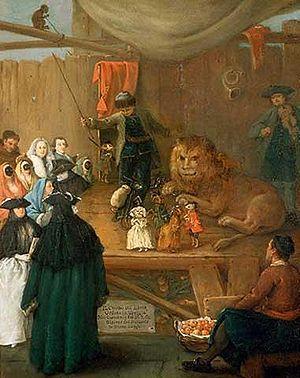
Les ménageries ambulantes étaient des collections en tournée d'animaux exotiques vivants. À partir de la fin du XVIIIᵉ siècle, elles deviennent progressivement une partie régulière de la culture des distractions dans toute l'Europe et aux États-Unis. Ces ménageries sont exploitées par des forains qui se déplacent avec leurs animaux de place en place, pour les présenter au public dans des baraques aux animaux contre un droit d'entrée. Contrairement au cirque, la sensation de ces spectacles animaliers ne réside pas dans le dressage d'animaux tout à fait apprivoisés, mais dans la présentation de leurs caractères surprenants.